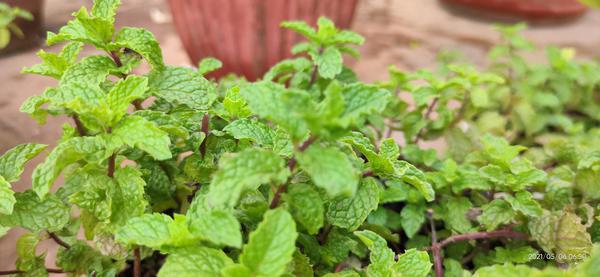
Plant: Mint